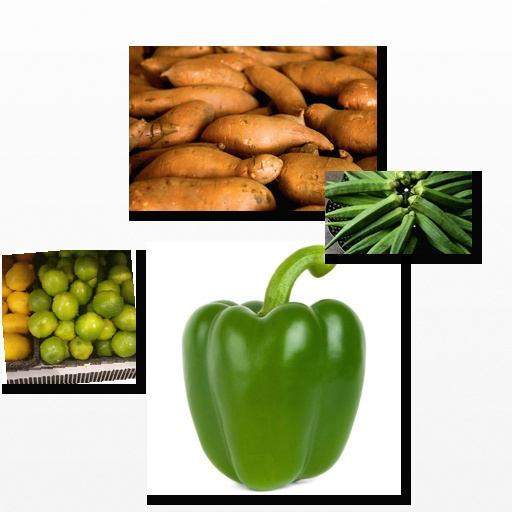
Food items: sweet_potato, okra, bell_pepper, lime